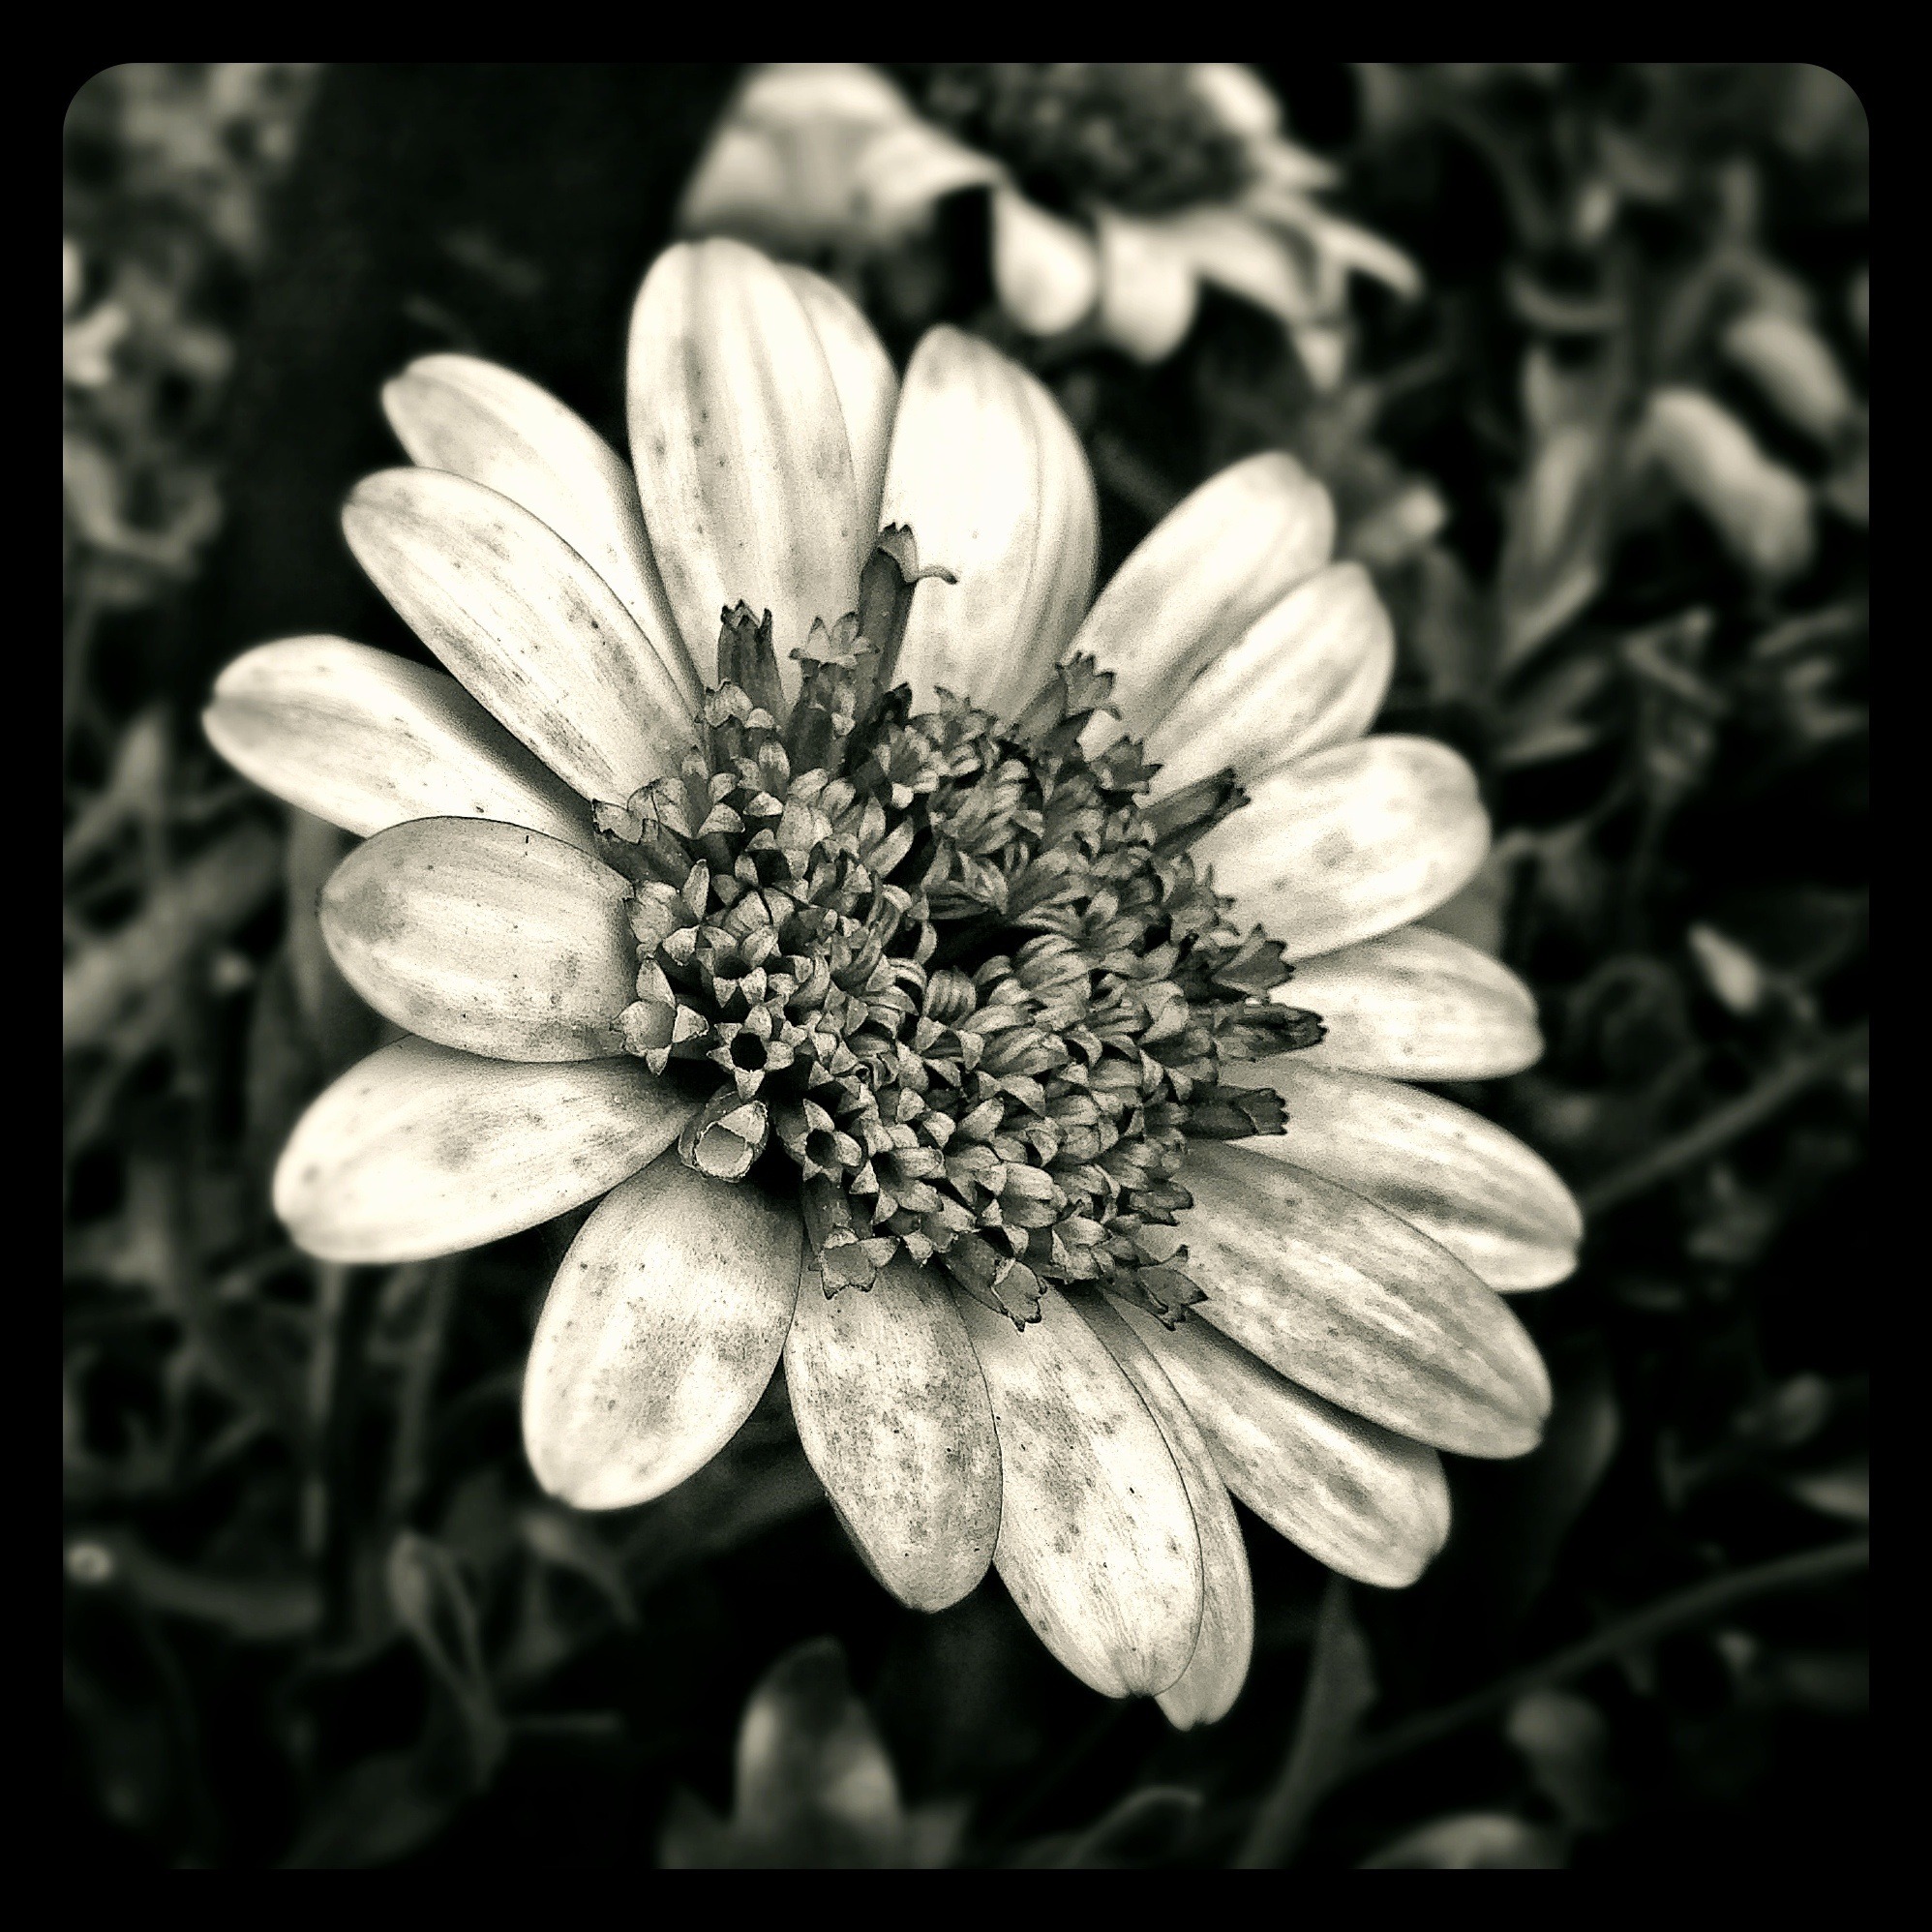
nature, black and white, plant, white, photography, flower, petal, daisy, botany, black, monochrome, flora, close up, macro photography, flowering plant, daisy family, still life photography, oxeye daisy, monochrome photography, land plant